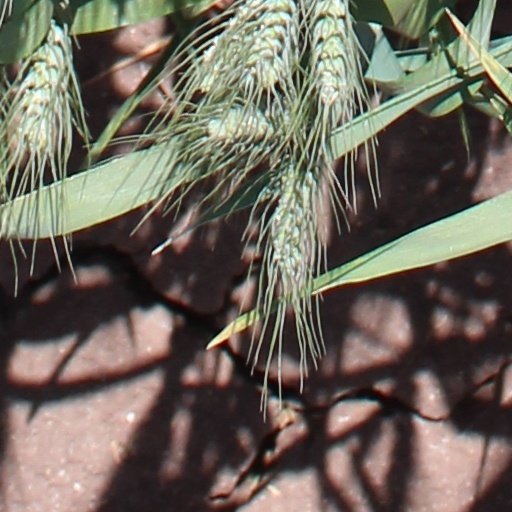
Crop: wheat